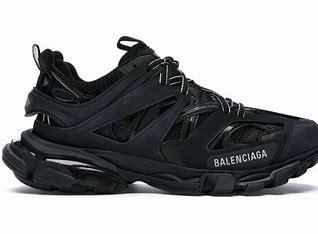
Brand: Balenciaga
Model: Track